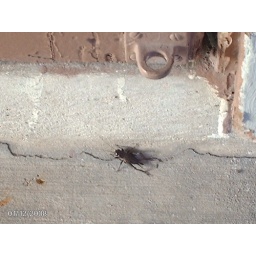
A cricket came by to bless the building of the shelf